Pas-de-Calais's 9th constituency

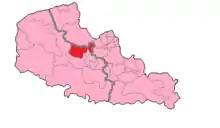
Pas-de-Calais' 9th constituency shown within Nord-Pas-de-Calais

The 9th constituency of the Pas-de-Calais is a French legislative constituency in the Pas-de-Calais "département".